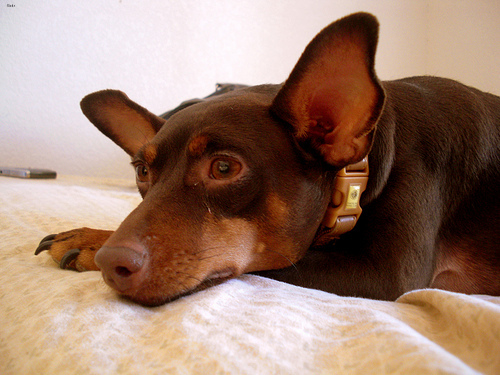
Animal: dog
Breed: miniature_pinscher